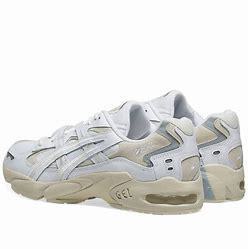
Brand: Asics
Model: Gel Kayano 5 OG